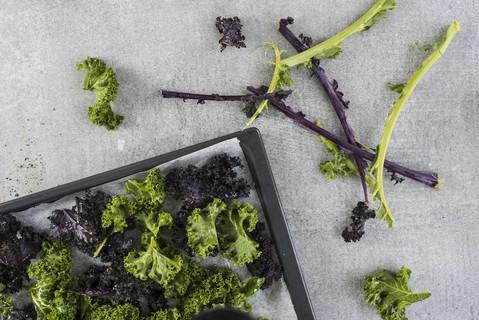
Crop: unknown
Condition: cabbage